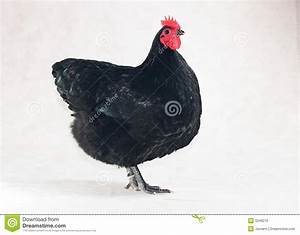
Label: gallina